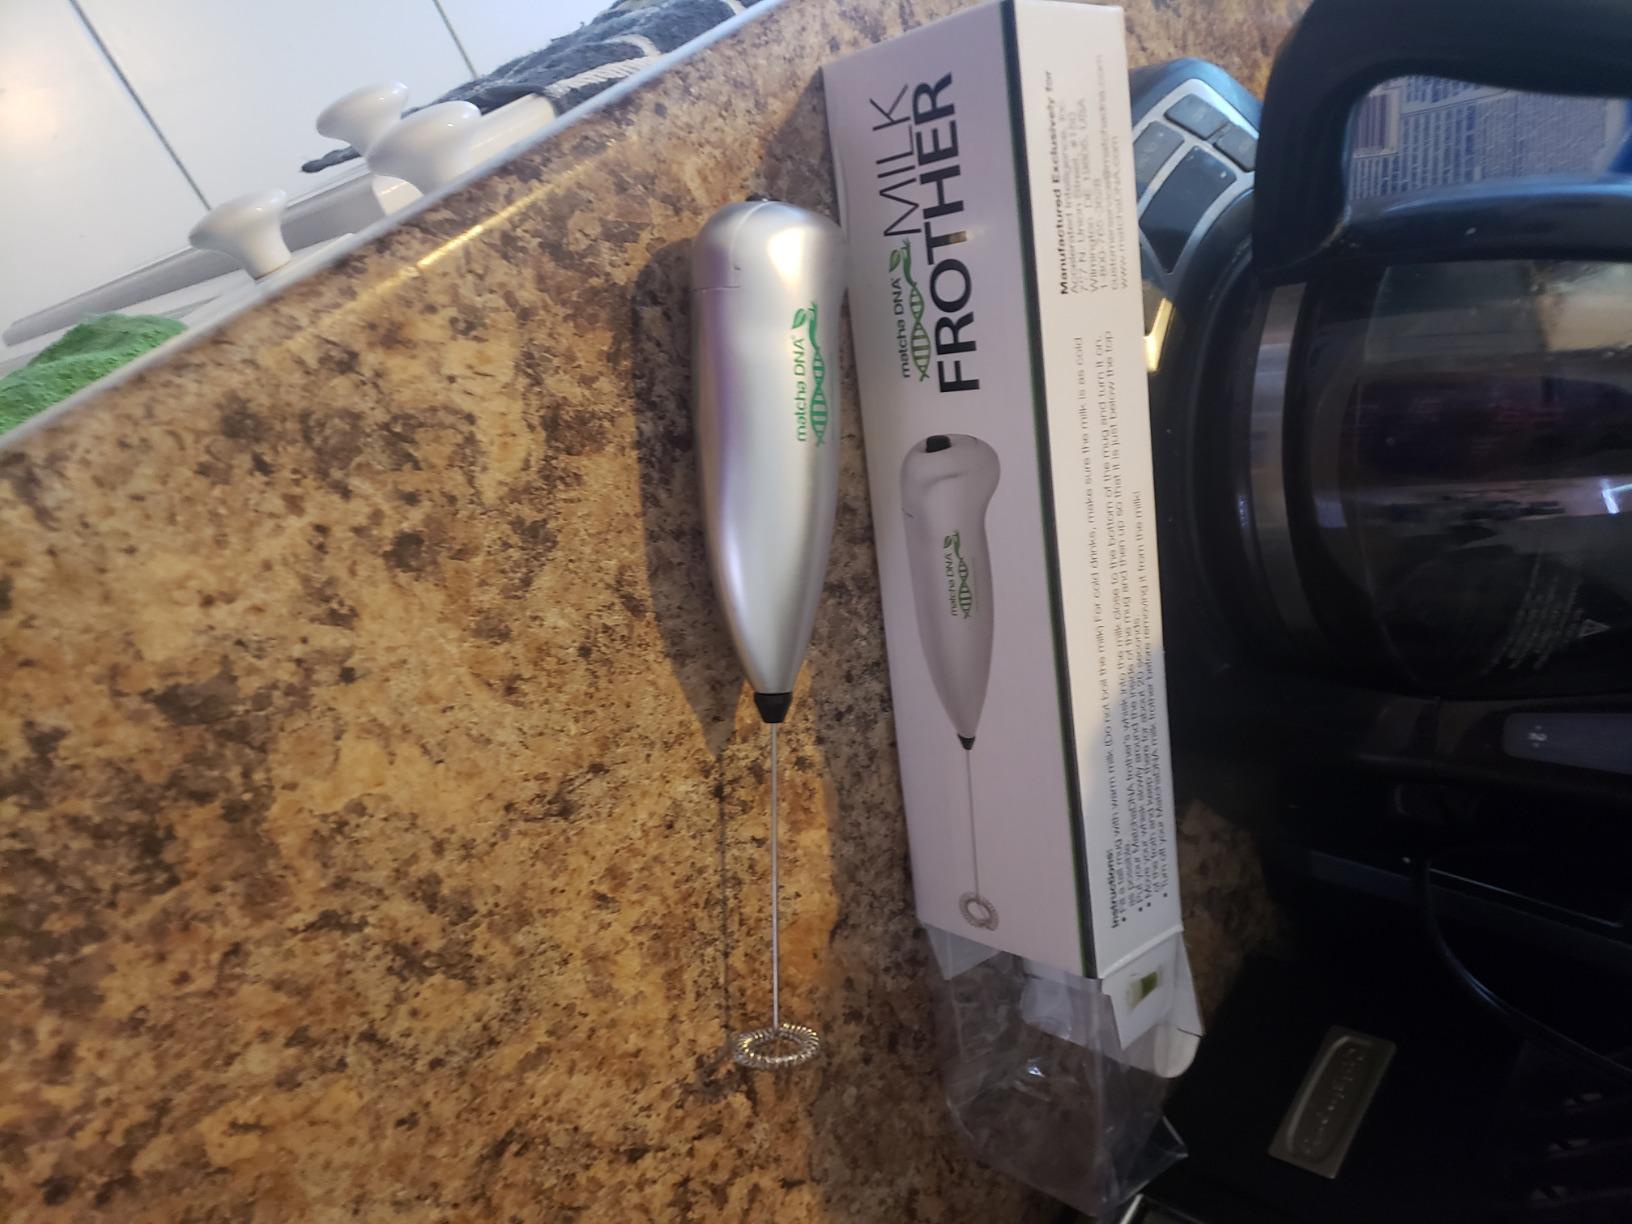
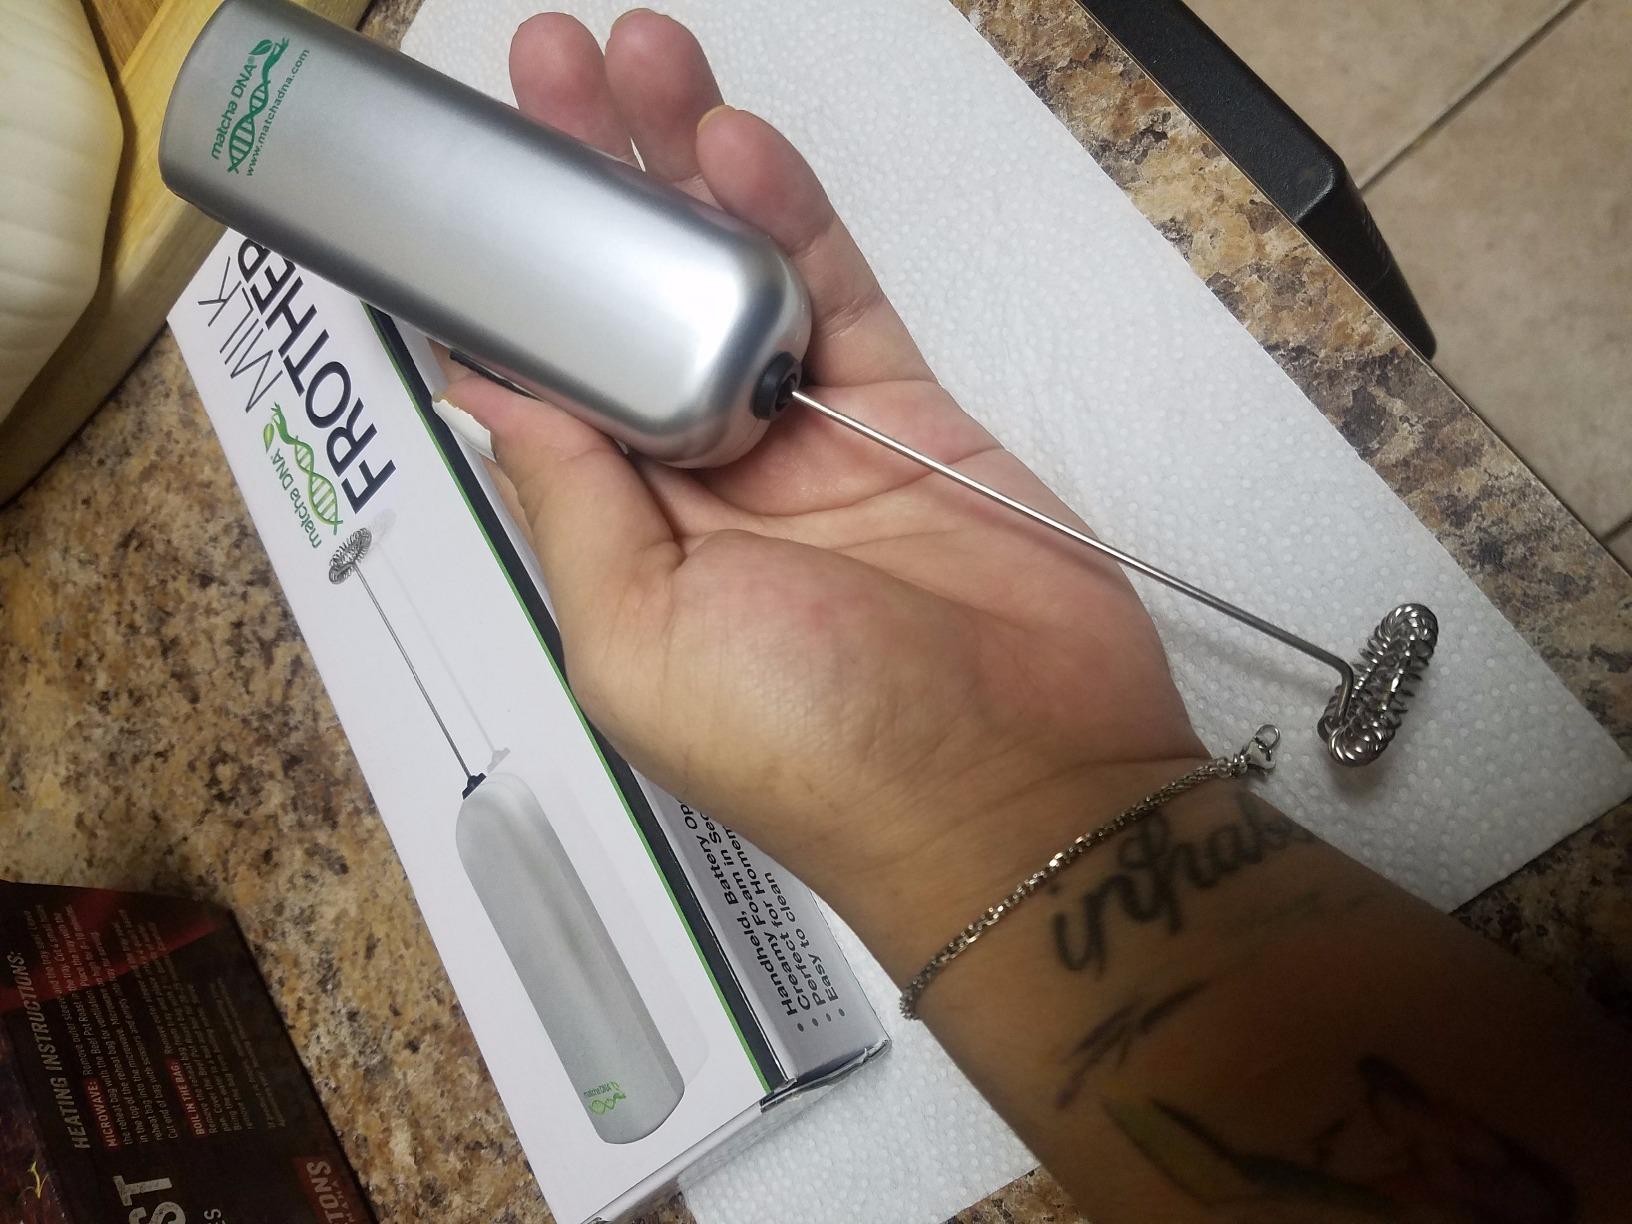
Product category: items_mixer
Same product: no